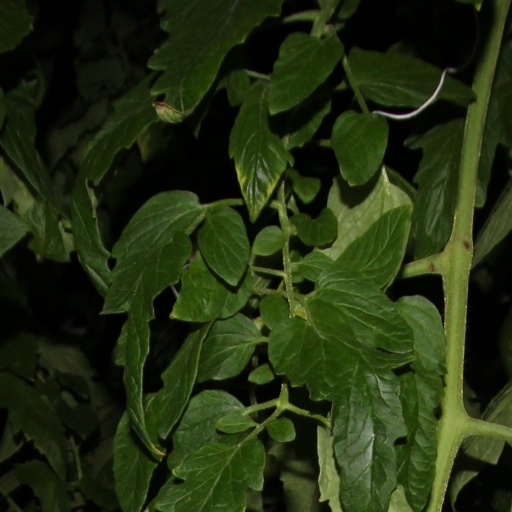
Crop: tomato